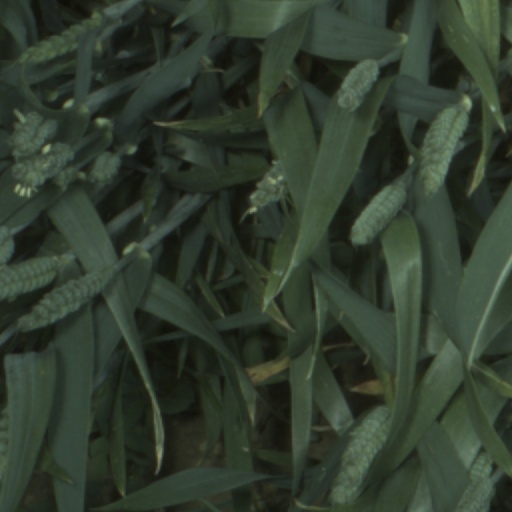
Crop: wheat